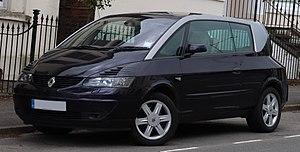
Le salon de l'automobile de Francfort est le plus grand salon automobile au monde jusqu'en 2019. Il est organisé par le Verband der Automobilindustrie, l'union de l'industrie automobile allemande, et planifié par l'Organisation internationale des constructeurs automobiles de 1951 à 2019, tous les deux ans à Francfort-sur-le-Main en Allemagne, en alternance avec le Mondial de l'automobile de Paris. L'édition 2019 est la dernière de ce salon à se dérouler à Francfort, le salon étant déplacé à Munich à partir de 2021.